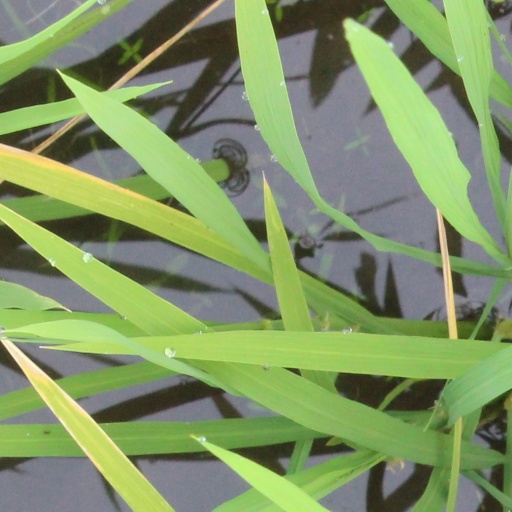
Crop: rice